Emor

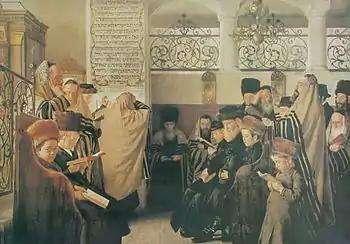
Day of Atonement (painting circa 1900 by Isidor Kaufmann)

Much as Yom Kippur, on the 10th of the month of Tishrei, precedes the Festival of Sukkot, on the 15th of the month of Tishrei, Exodus 12:3–6 speaks of a period starting on the 10th of the month of Nisan preparatory to the Festival of Passover, on the 15th of the month of Nisan.